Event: Nepal Earthquake
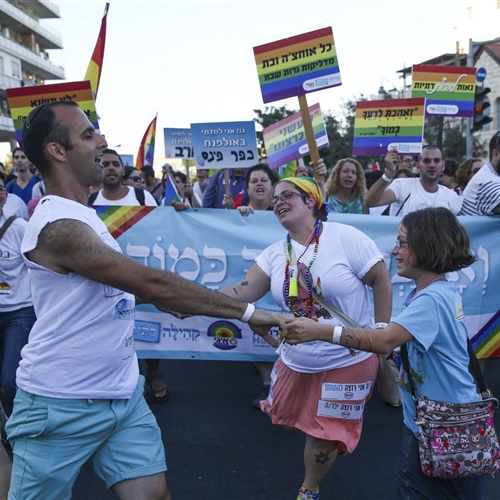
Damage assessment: no_damage